Prostitute (1927 film)

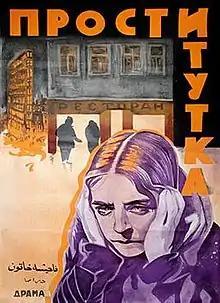

Prostitute also known as Slain by Life is a 1927 Soviet silent drama film directed by Oleg Frelikh.